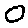
Label: 0